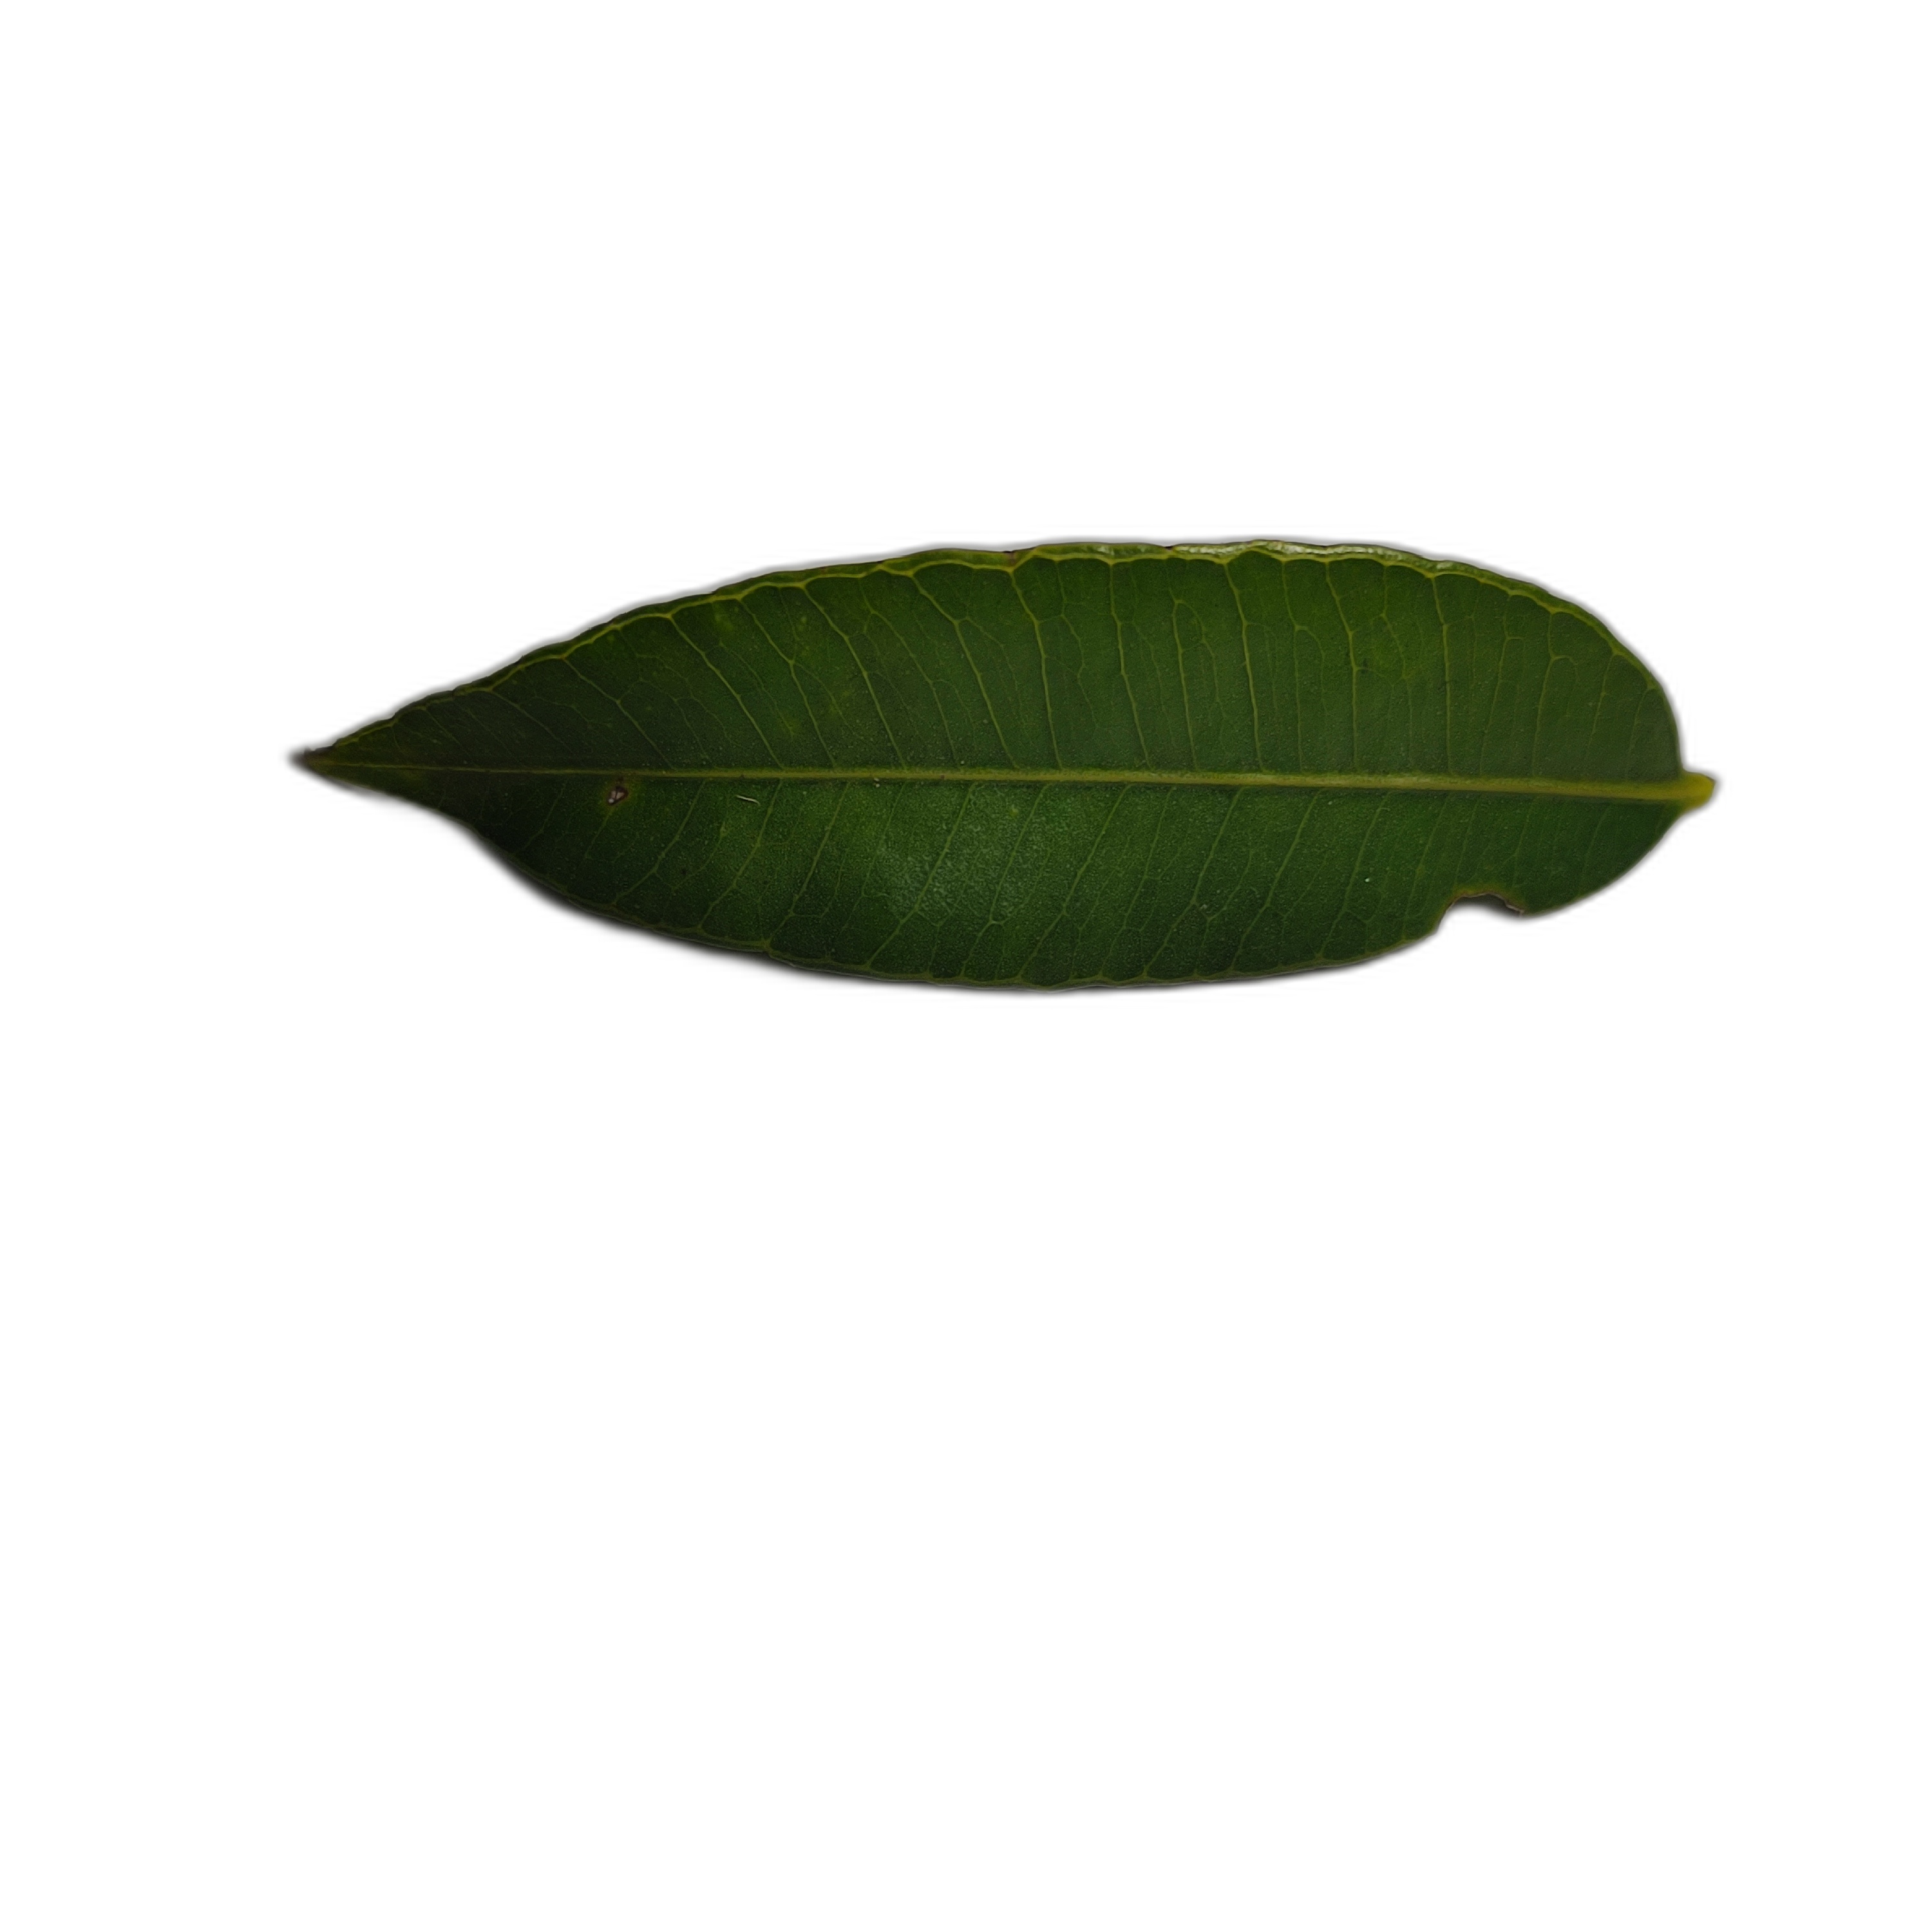
Label: healthy